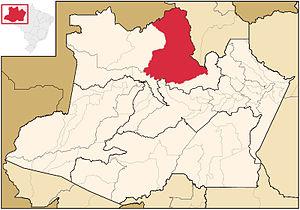
Barcelos est une municipalité brésilienne de l'État d'Amazonas.
Liste des villes de l'État de l'Amazonas au Brésil qui compte 62 municipalités.